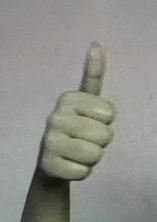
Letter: aleff